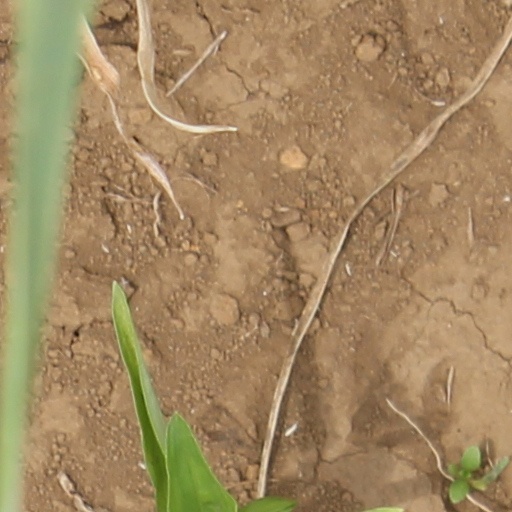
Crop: wheat